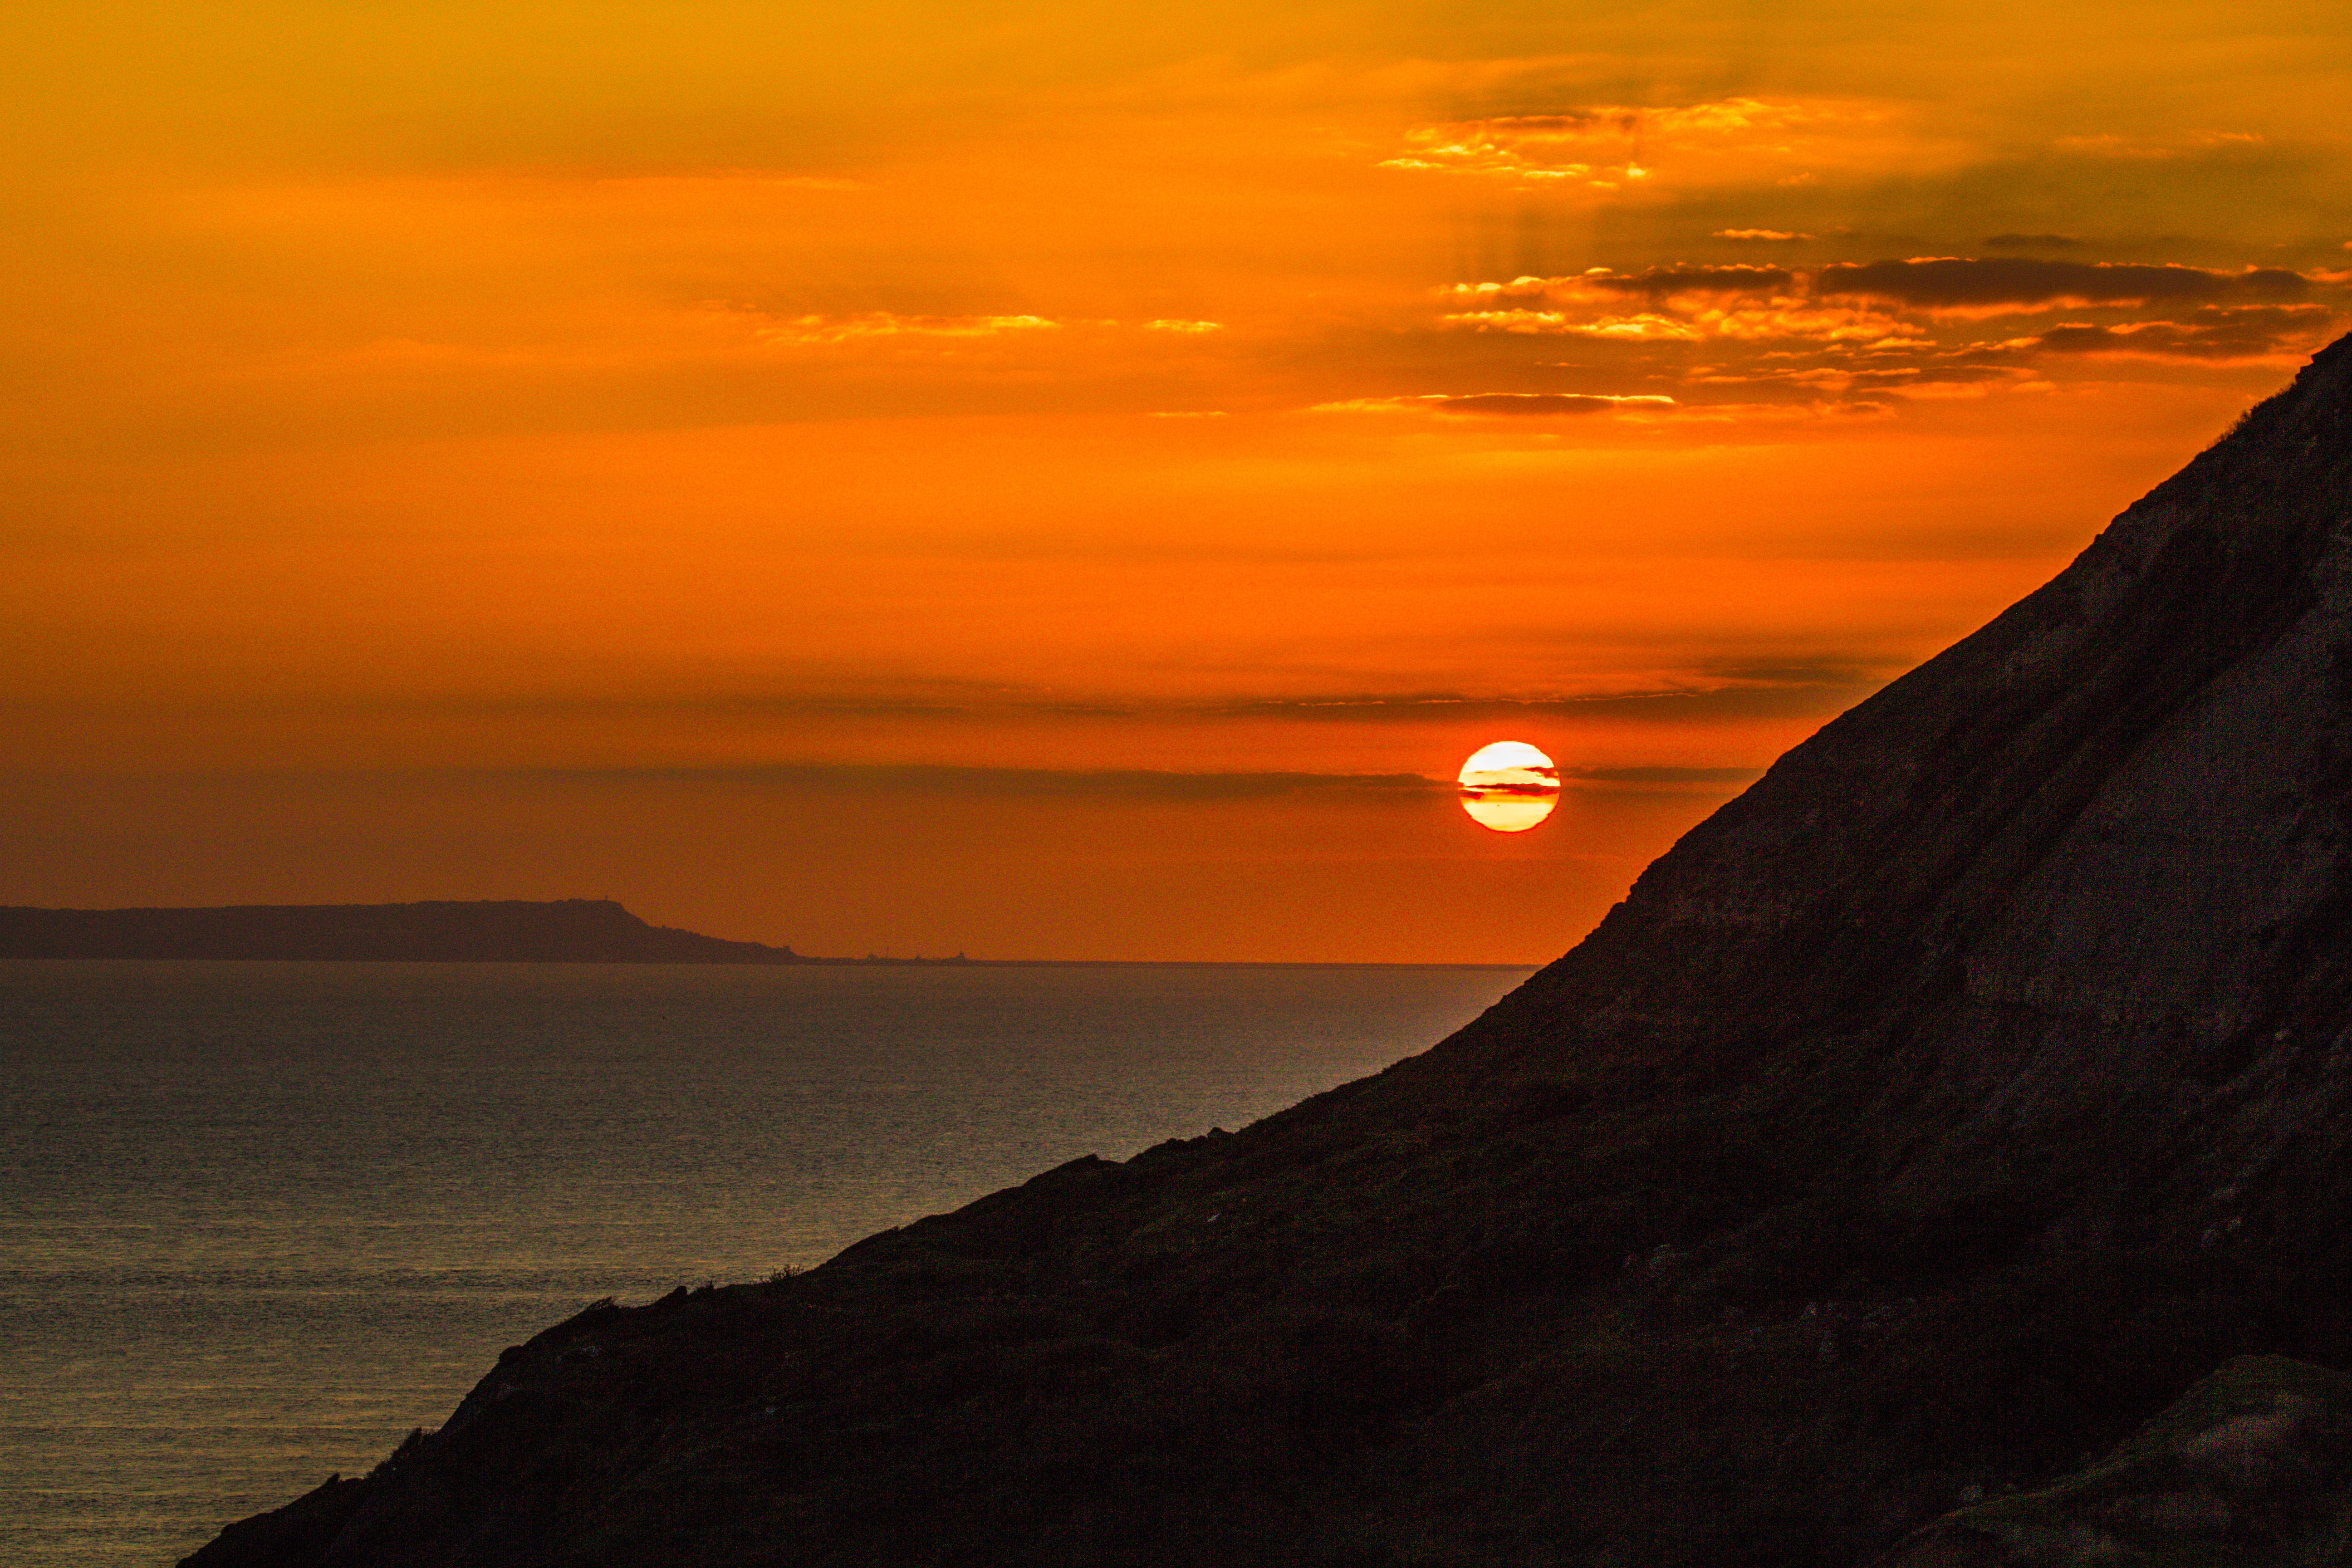
beach, sea, coast, ocean, horizon, cloud, sun, sunrise, sunset, sunlight, morning, wave, dawn, country, dusk, evening, sea view, afterglow, the sky